High level bombing

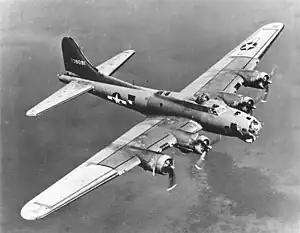
The B-17 Flying Fortress, a famous World War II heavy bomber and high level bomber

High level bombers were primarily used by the Allies for carpet bombing (particularly later in the war), such as the bombing of Dresden or Tokyo. They were also deployed in other kinds of missions such as Operation Tidal Wave, Operation Crossbow, and the sinking of the Tirpitz.